Topeka Regional Airport

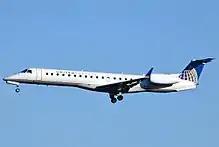
United Express was the most recent airline at Topeka, with non-stop flights to Chicago-O'Hare that ended in September 2014.

Topeka Regional Airport covers 2,854 acres (1,155 ha) at an elevation of 1,078 feet (329 m) above mean sea level. It has two concrete runways: 13/31 is 12,803 by 200 feet (3,902 x 61 m) and 3/21 is 7,001 by 150 feet (2,134 x 46 m).